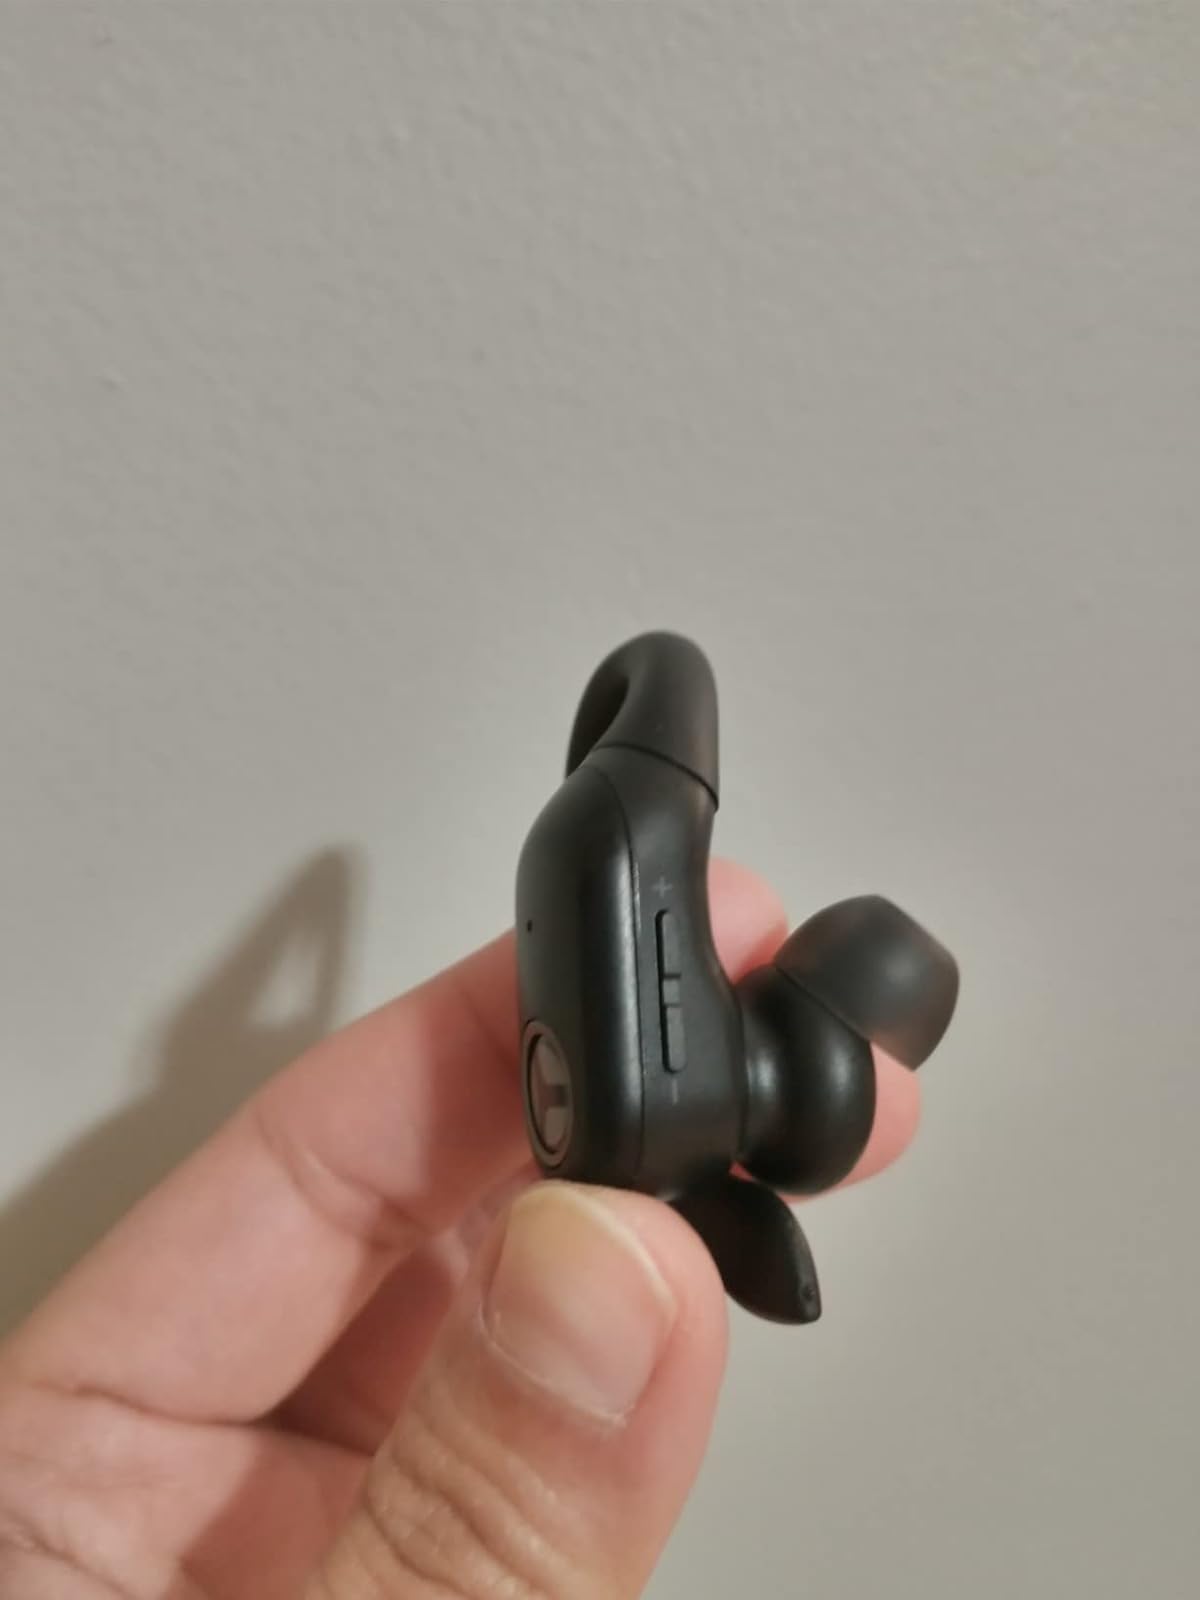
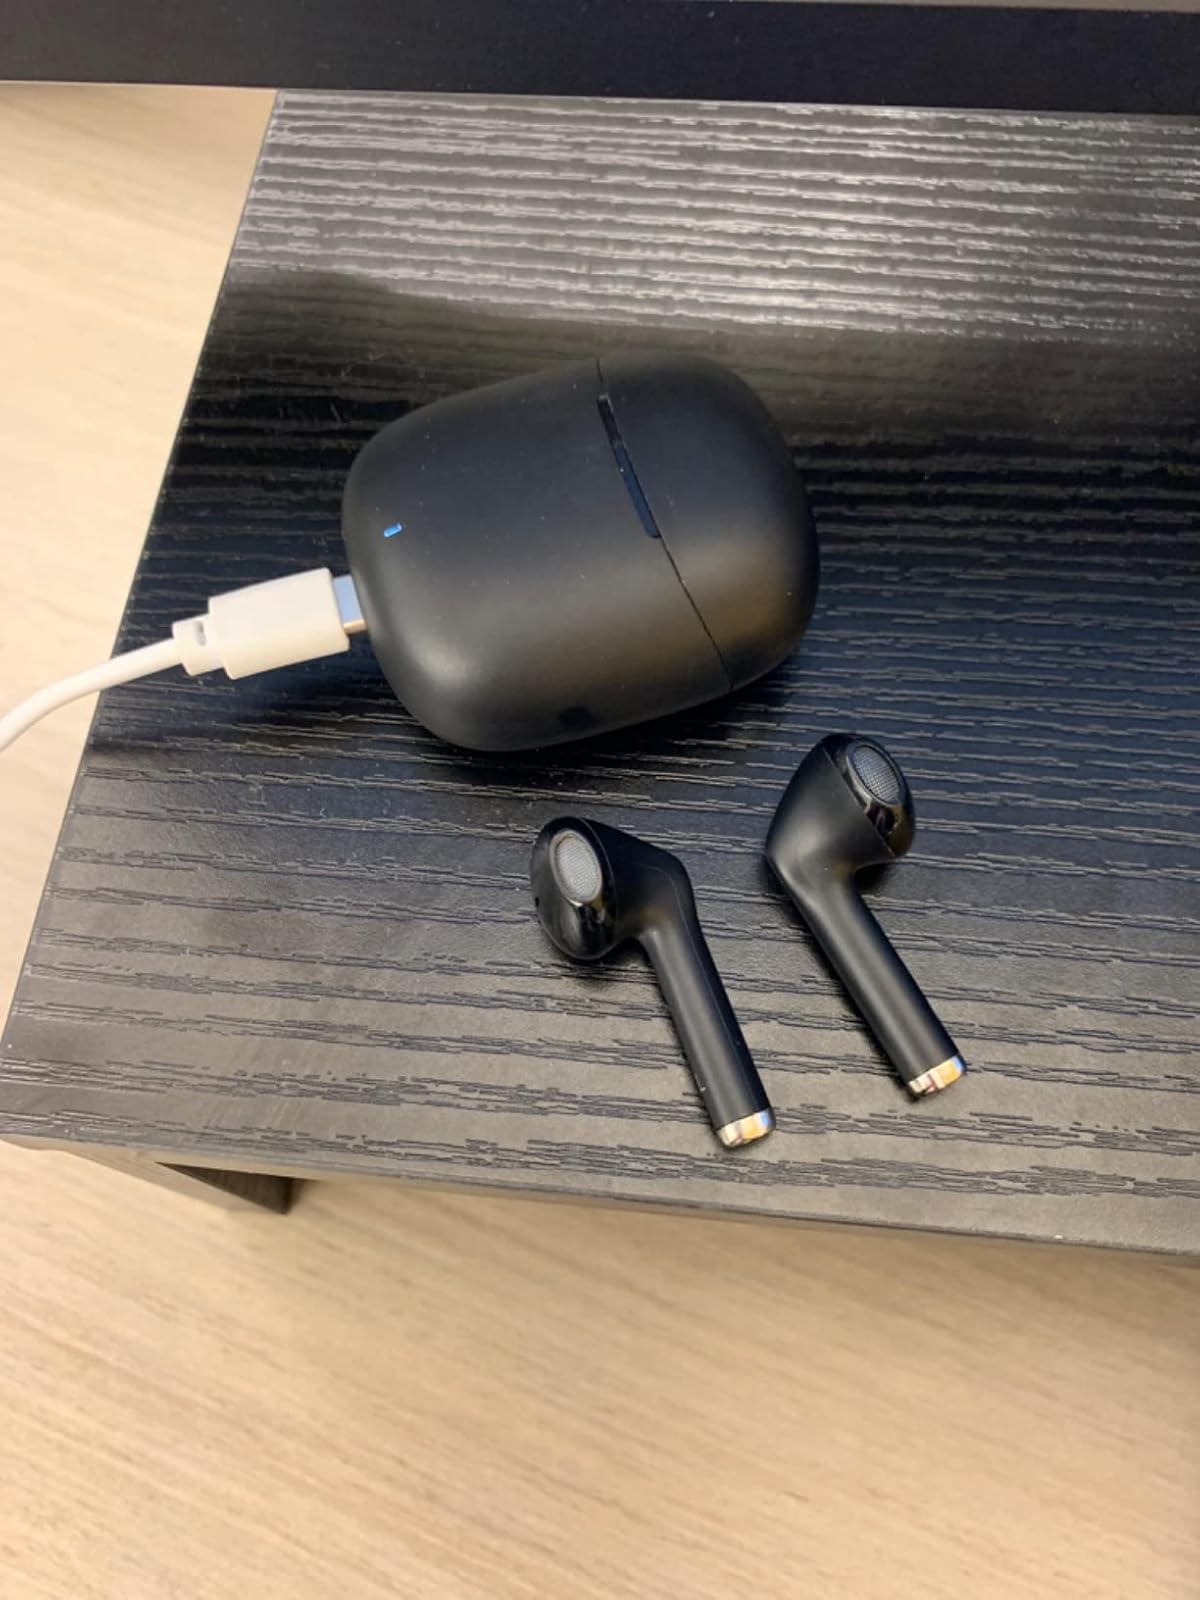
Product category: earbuds
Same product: no